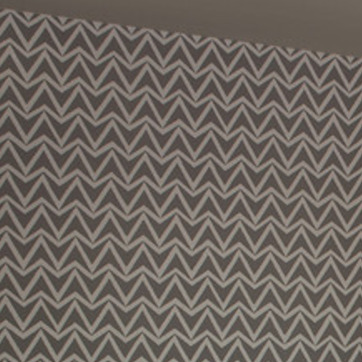
Material: wallpaper